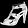
Label: Sandal